Bubble Ball

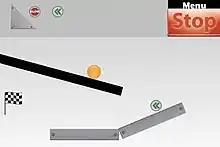
Gameplay screenshot

In each level of the game, the player is provided a different set of movable items ranging from basic shapes to power-ups that can speed the ball or reverse gravity. The screen also starts with a configuration of the same types of items and fixed walls that cannot be repositioned by the player. After positioning the movable items, the user presses the start button, and the movement of the items on the screen is simulated based on the laws of physics. The user has no further input after the start button is pressed, but can stop the simulation to reposition items as many times as necessary to find a configuration in which the ball eventually reaches the goal. The basic shapes include "metal" objects that stay fixed in position once the action starts, and wood objects that move in response to gravity or collisions with other objects. Moveable objects can be rotated as well as shifted in position.